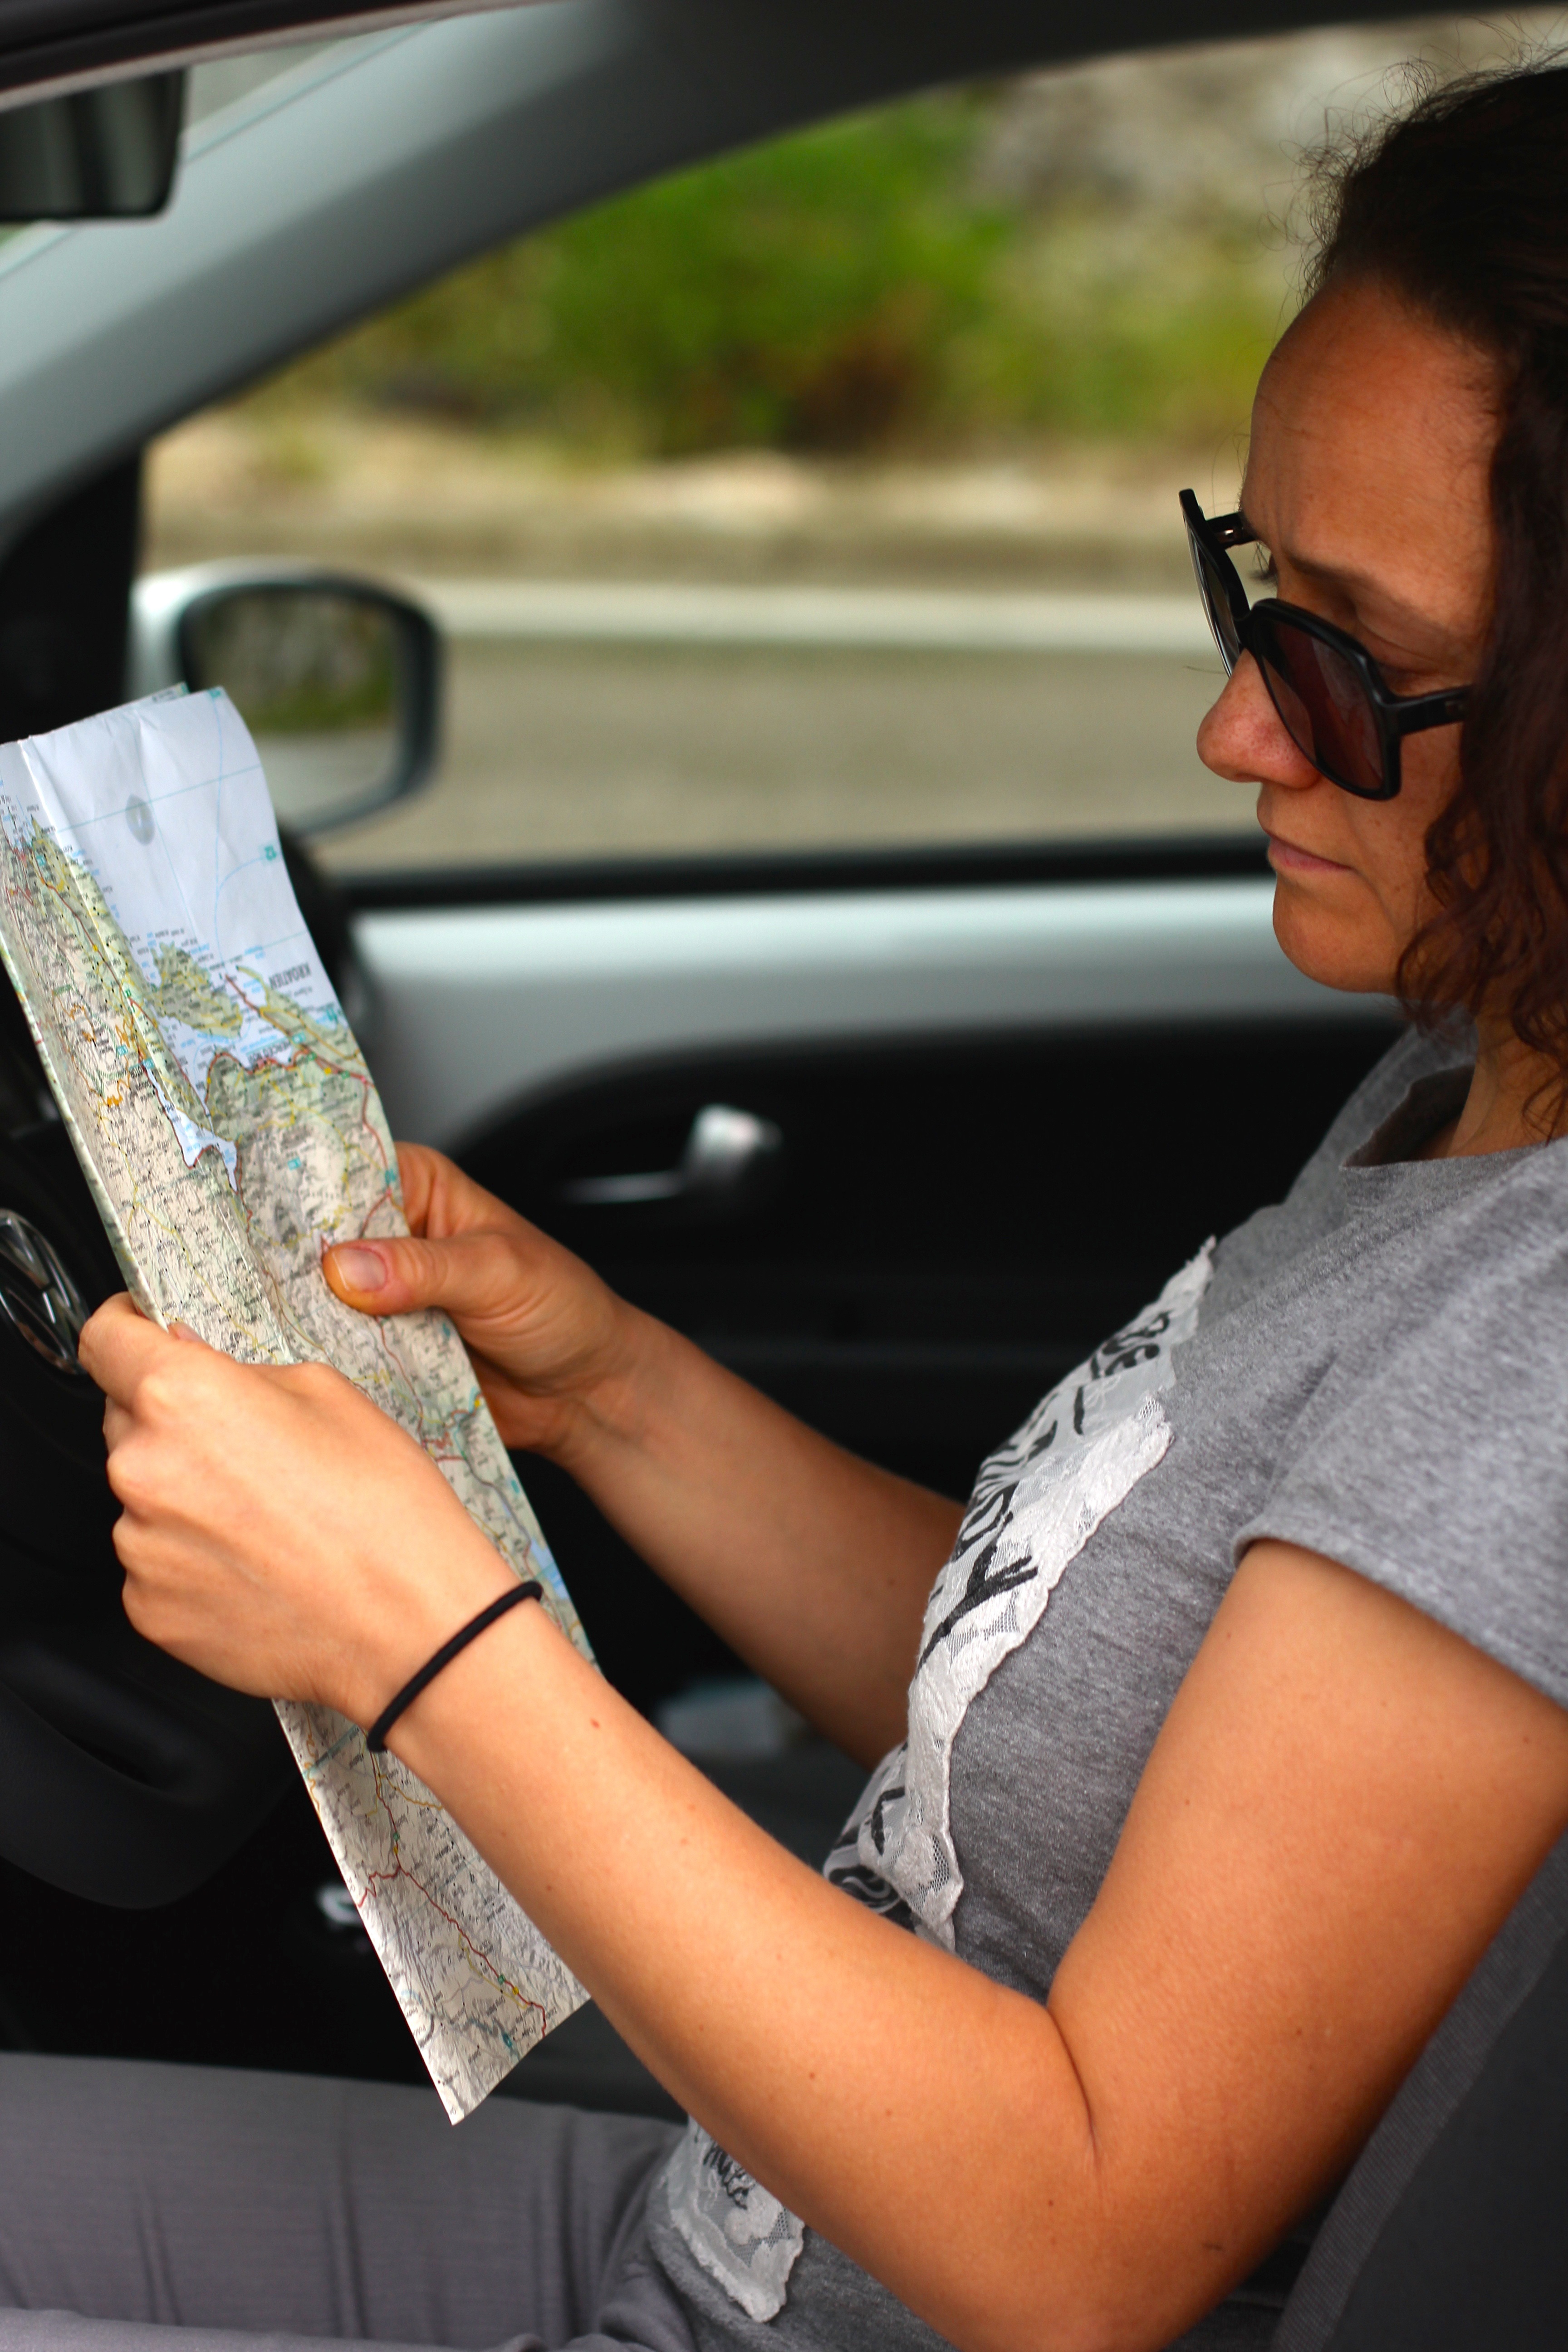
hand, person, girl, driving, travel, leg, model, spring, holiday, fashion, lady, map, human body, tour, sunglasses, glasses, beauty, planning, more, interaction, photo shoot